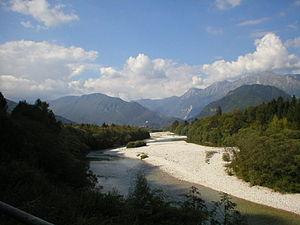
Sous le nom de batailles de l'Isonzo sont désignés douze affrontements sanglants entre l'Italie et l'Autriche-Hongrie, qui eurent lieu du 23 juin 1915 au 12 septembre 1917 au cours de la Première Guerre mondiale. Ce nom est celui du fleuve Isonzo car le front se situait près de sa vallée. Cette zone se trouve aujourd'hui en grande partie en Slovénie. Ces batailles firent partie de la "guerre de montagne" et furent meurtrières, 300 000 italiens y perdant la vie, ainsi que 200 000 soldats austro-hongrois.